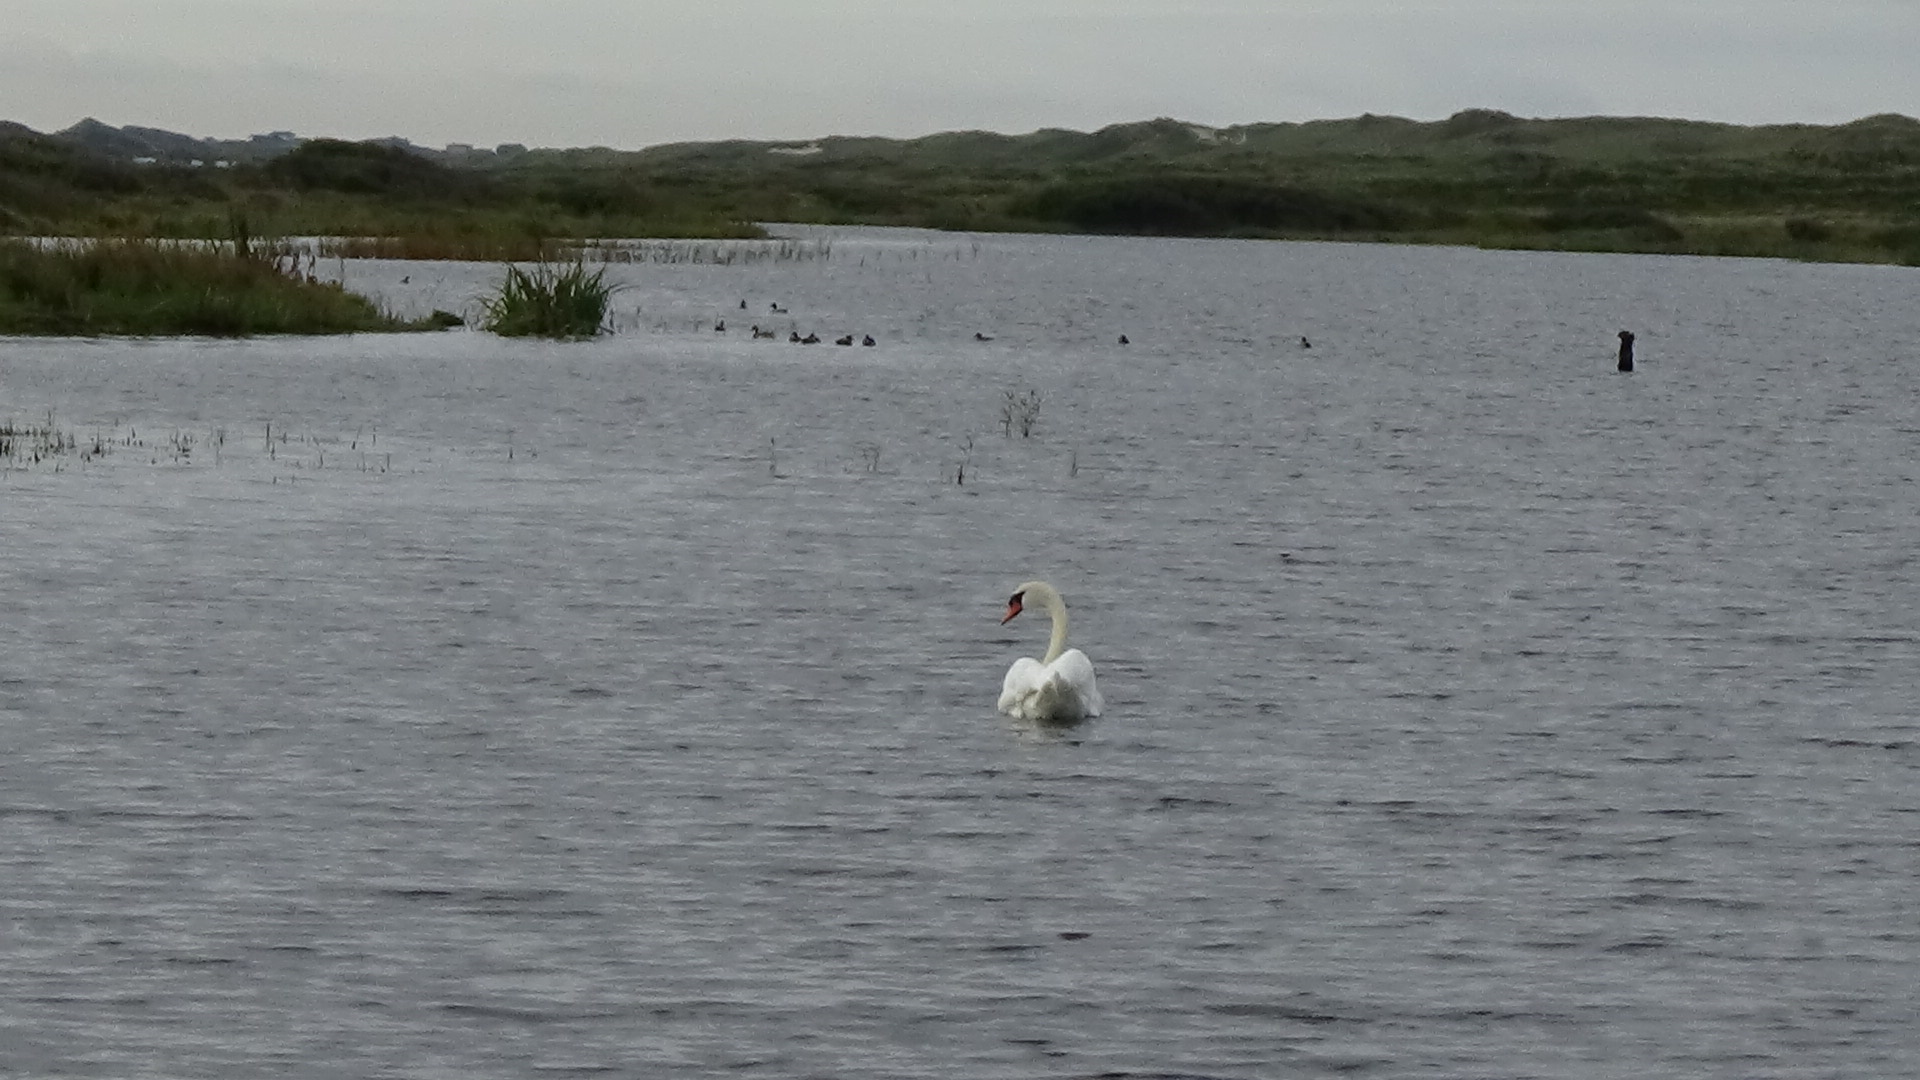
bird, nature, water, sky, lake, plant, beak, watercourse, bank, ducks, geese and swans, waterfowl, lacustrine plain, waterway, swan, tree, calm, horizon, Freshwater marsh, wetland, seabird, reservoir, natural landscape, duck, cloud, landscape, lake district, loch, channel, marsh, water bird, ocean, wildlife, tidal marsh, grass, floodplain, coast, sound, pond, bog, sea, inlet, tundra swan, reflection, fen, salt marsh, wave, grassland, bayou, river